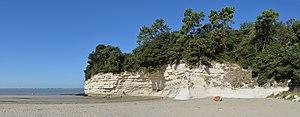
Falaise de calcaire coquillier et forêt de Suzac, Meschers-sur-Gironde, Charente-Maritime, France.
Semussac est une commune du Sud-Ouest de la France, située dans le département de la Charente-Maritime. Ses habitants sont appelés les Semussacais et les Semussacaises.